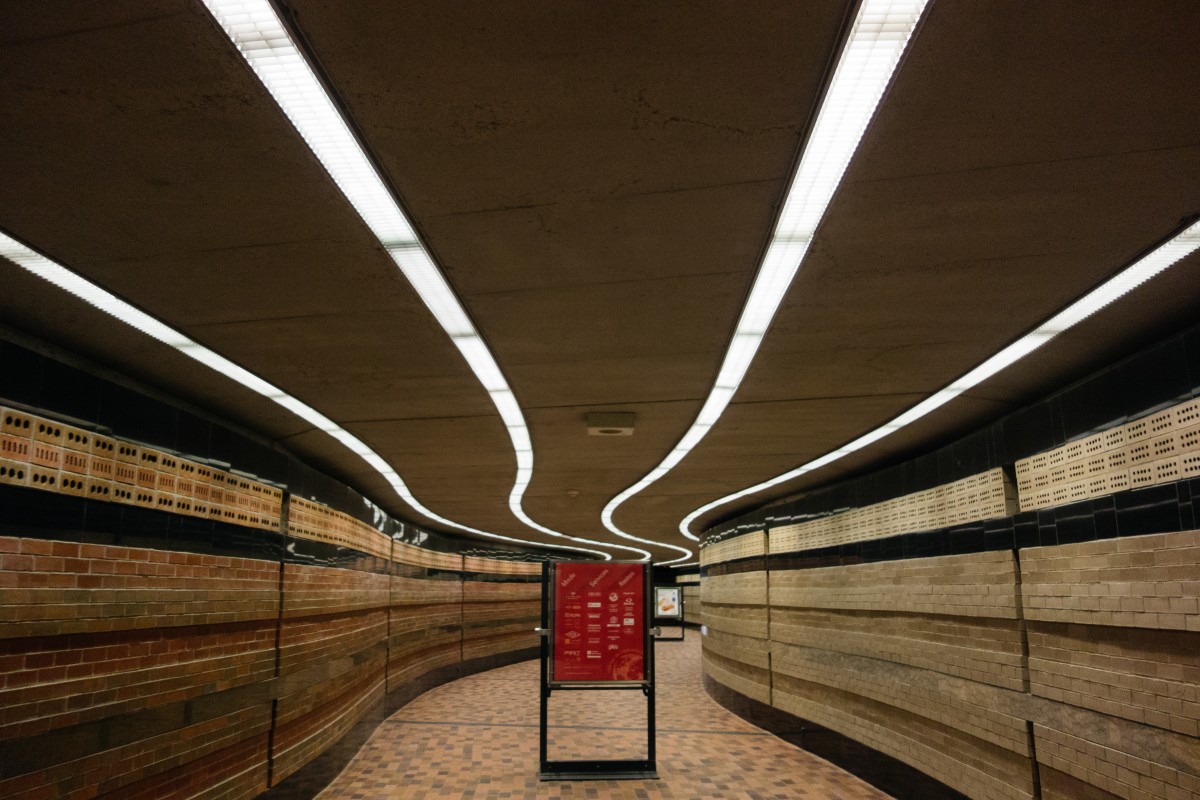
Tags: subway, line, public transport, metro station, infrastructure